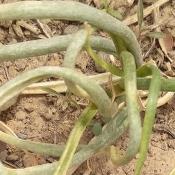
Crop: Onion
Condition: virosis-d